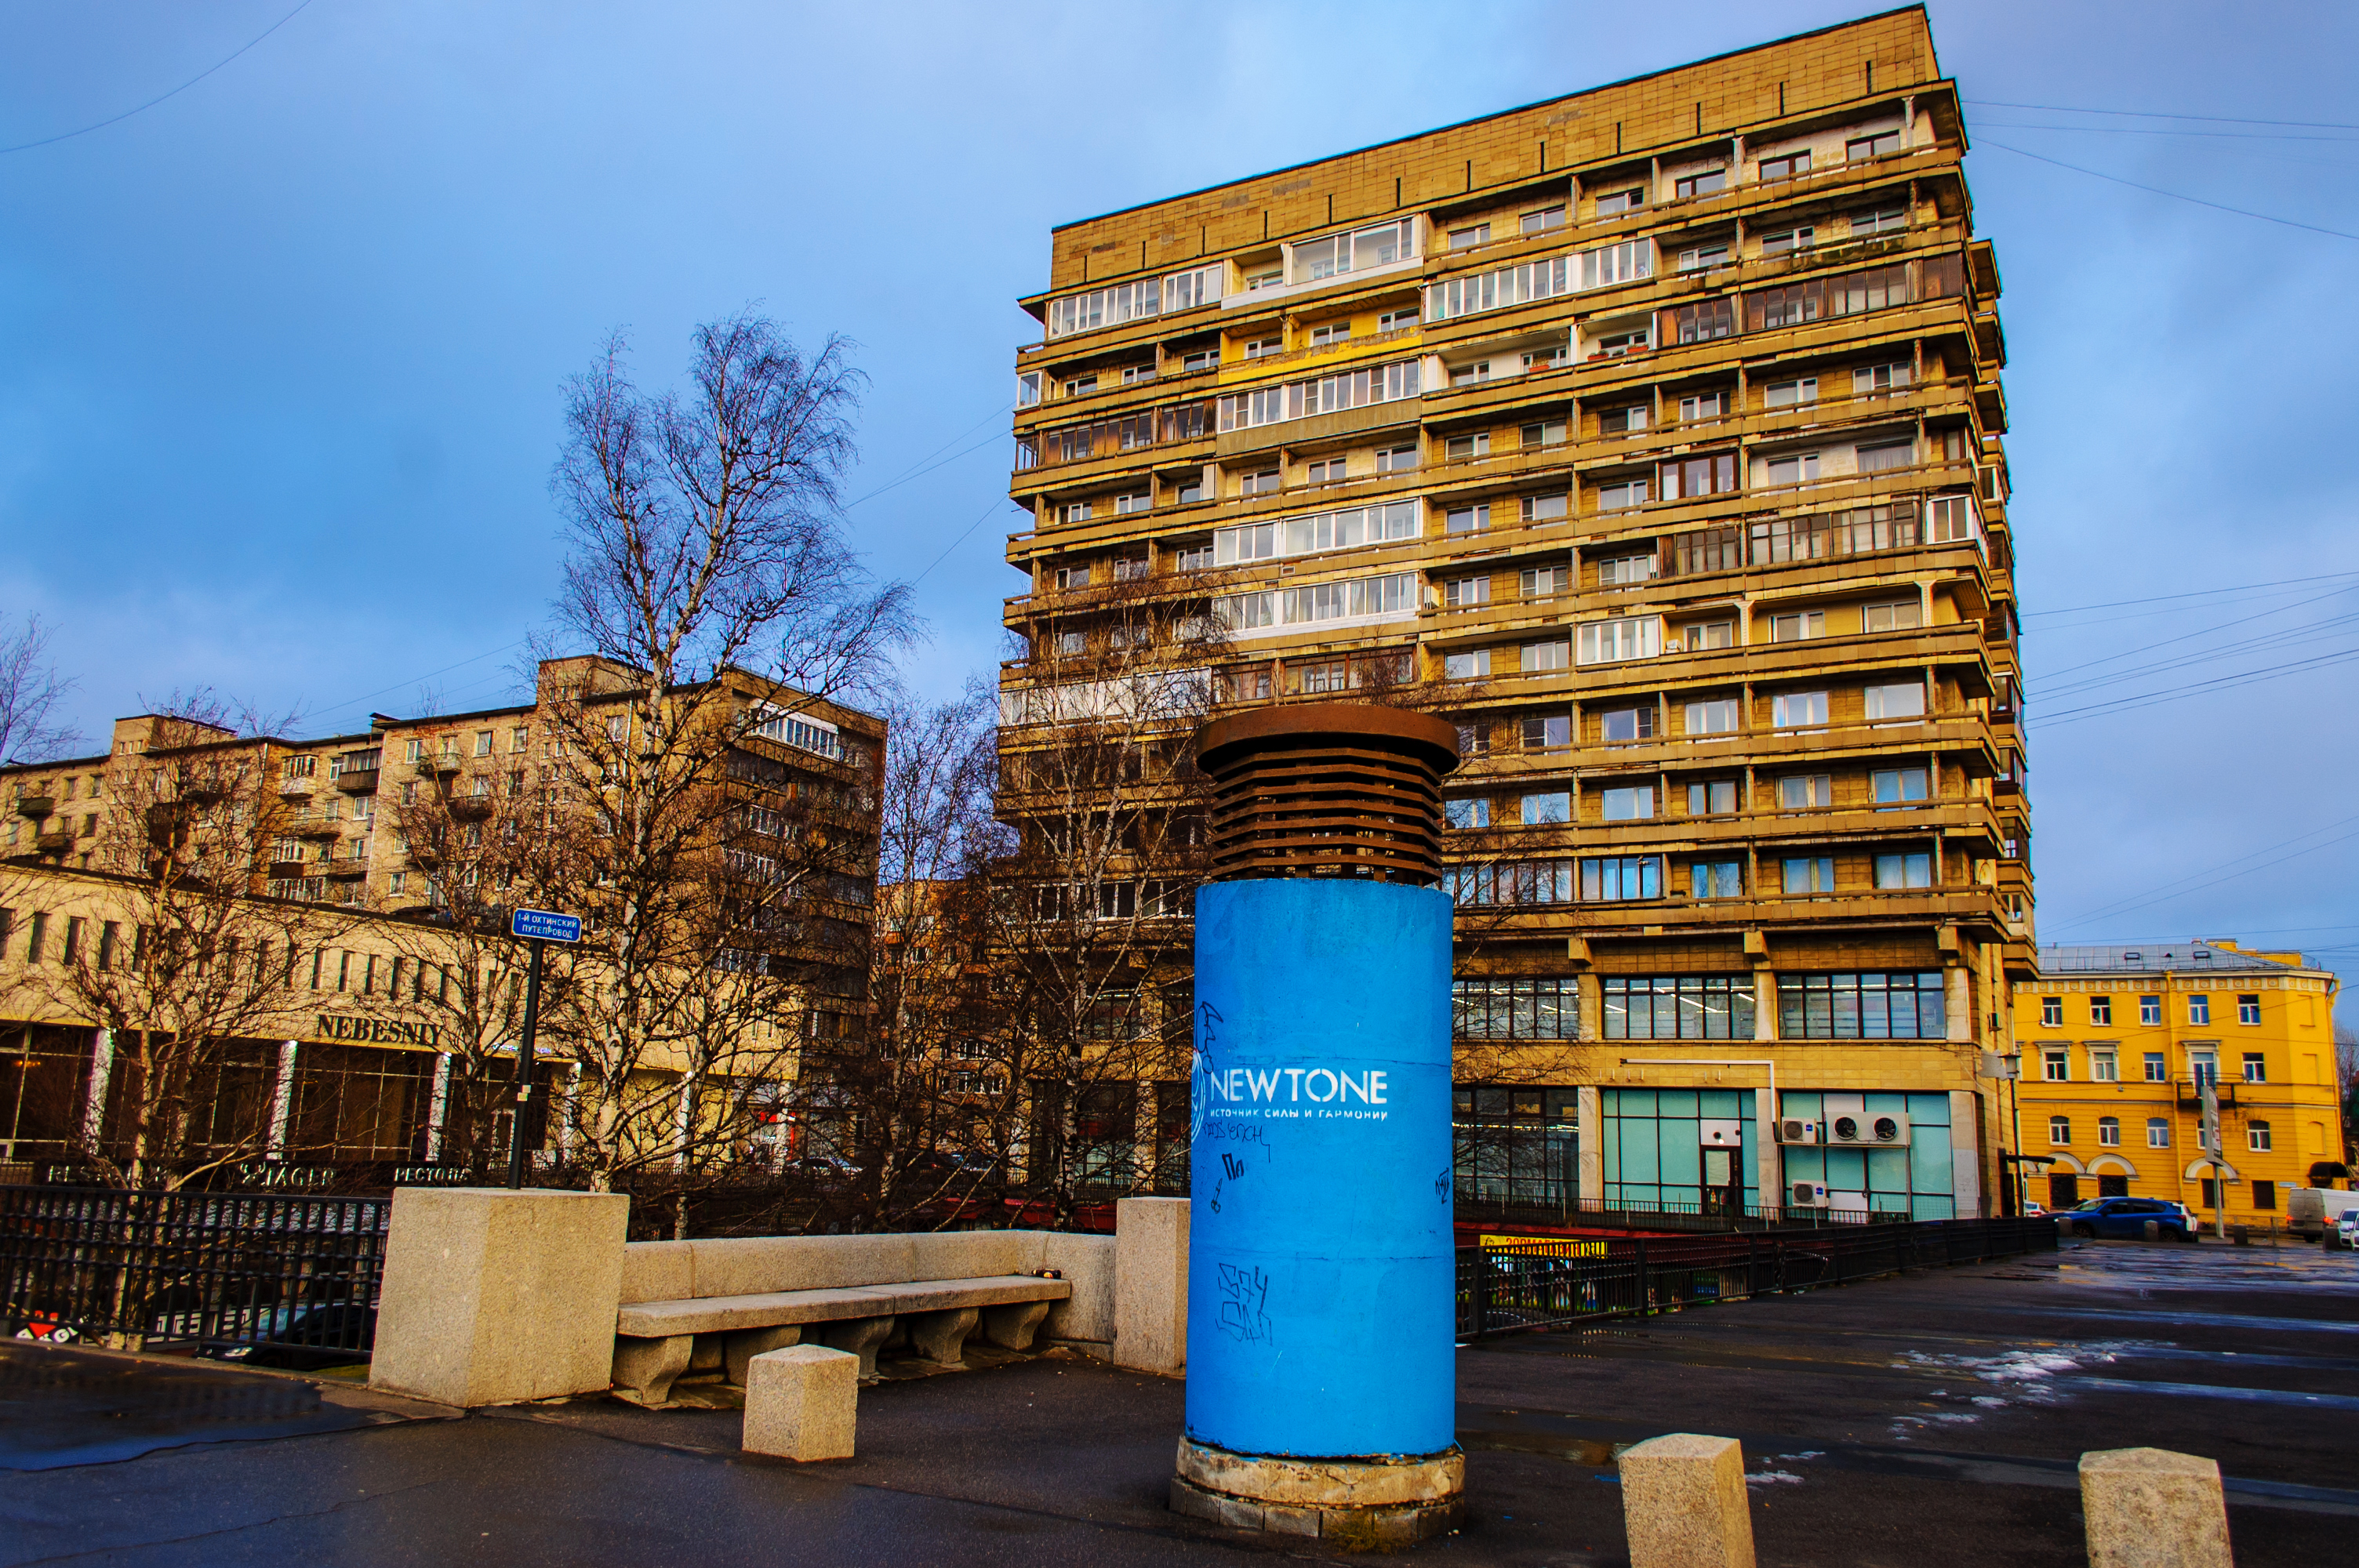
images, building, sky, window, plant, tree, architecture, urban design, house, cloud, tower block, public space, city, condominium, residential area, gas, landmark, facade, metropolitan area, road surface, urban area, human settlement, commercial building, cityscape, mixed use, metropolis, cylinder, tower, apartment, electric blue, winter, road, headquarters, suburb, street, asphalt, concrete, home, downtown, evening, roof, reflection, corporate headquarters, metal, symmetry, transport, tourism, skyline, town square, street light